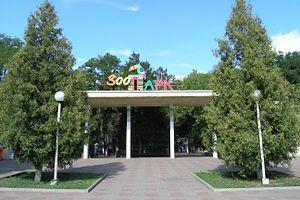
Le Parc zoologique de Rostov est l'un des plus grands zoos de Russie, couvrant près de 90 hectares. Situé à Rostov-sur-le-Don, ce zoo abrite plus de 5 000 animaux, y compris des espèces très rares comme le Tigre de Sibérie.